Southwestern United States

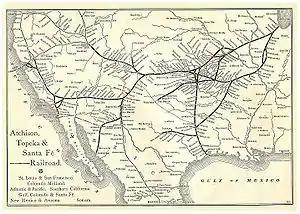
The second transcontinental railroad: the "Santa Fe Route" – 1891.

Nevada was admitted to the Union on October 31, 1864, becoming the 36th state. This was followed by the admittance to the Union of Colorado, which became the 38th state on August 1, 1876. Confederate Arizona was short-lived, however. By May 1862, Confederate forces had been driven out of the region by union troops. That same month a bill was introduced into the U.S. Congress, and on February 24, 1863 Abraham Lincoln signed the Arizona Organic Act, which officially created the U.S. Territory of Arizona, splitting the New Mexico Territory at the 107th meridian.